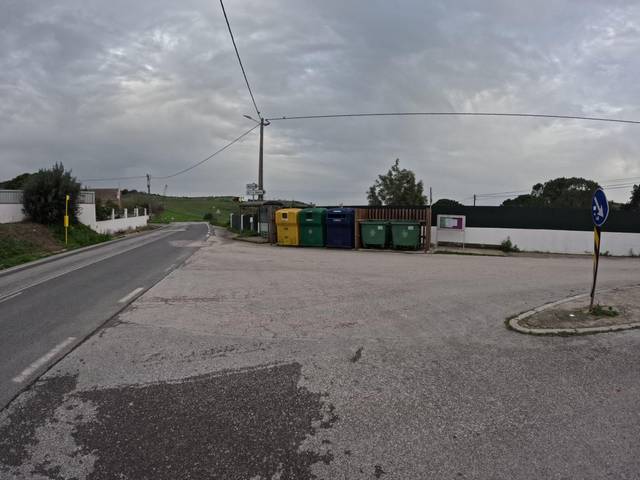
Region: Portugal
Coordinates: 39.01, -9.047